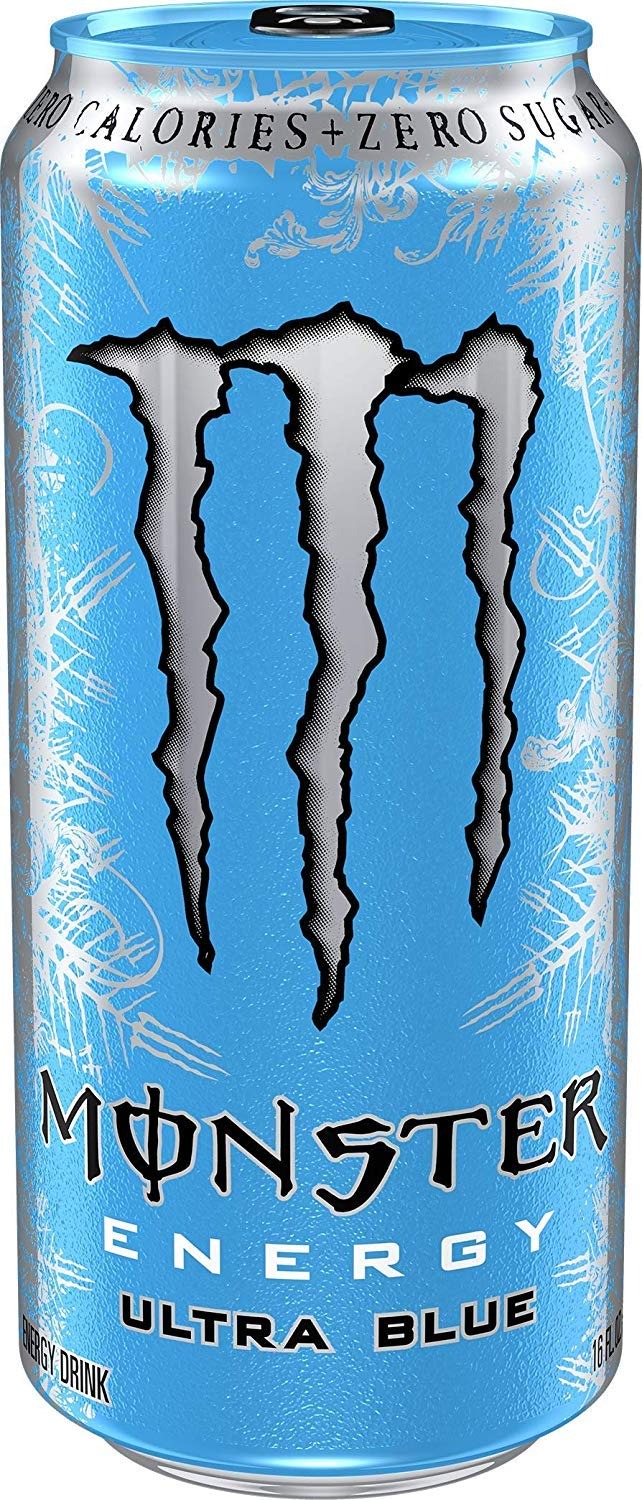
Item Name: - Monster Energy Ultra Blue - 16Oz.
Bullet Point 1: 8 Pack - 16oz. cans
Bullet Point 2: Zero Sugar, Zero Calories
Bullet Point 3: Also available in 16 pack.
Bullet Point 4: Discounted shipping for APO/FPO!
Bullet Point 5: Custom mixed packs of Monster available!
Product Description: Tear into a can of the meanest energy supplement on the planet, Monster Energy. It’s the ideal combo of the right ingredients in the right proportion to deliver the big bad buzz that only Monster can. Monster packs a powerful punch but has a smooth easy drinking flavor. Athletes, musicians, anarchists, co-ed’s, road warriors, metal heads, geeks, hipsters, and bikers dig it - you will too.
Value: 16.0
Unit: Fl Oz

Price: 1.215